Madly Bangalee

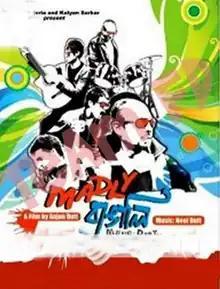
Film poster

Madly Bangalee is a Bengali 2009 rock musical film directed by Anjan Dutt. During his previous film "Bong Connection" shot in Houston, Director Anjan Dutt received a lot of help and support from Houston filmmaker San Banarje who arranged for the film's American cast and crew and saved the film. During this period, Anjan Dutt became a self-proclaimed fan of San Banarje and named the protagonist of this film after San.